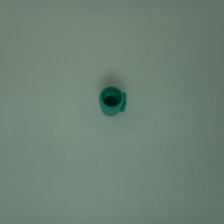
Color: green
Cap type: standard cap